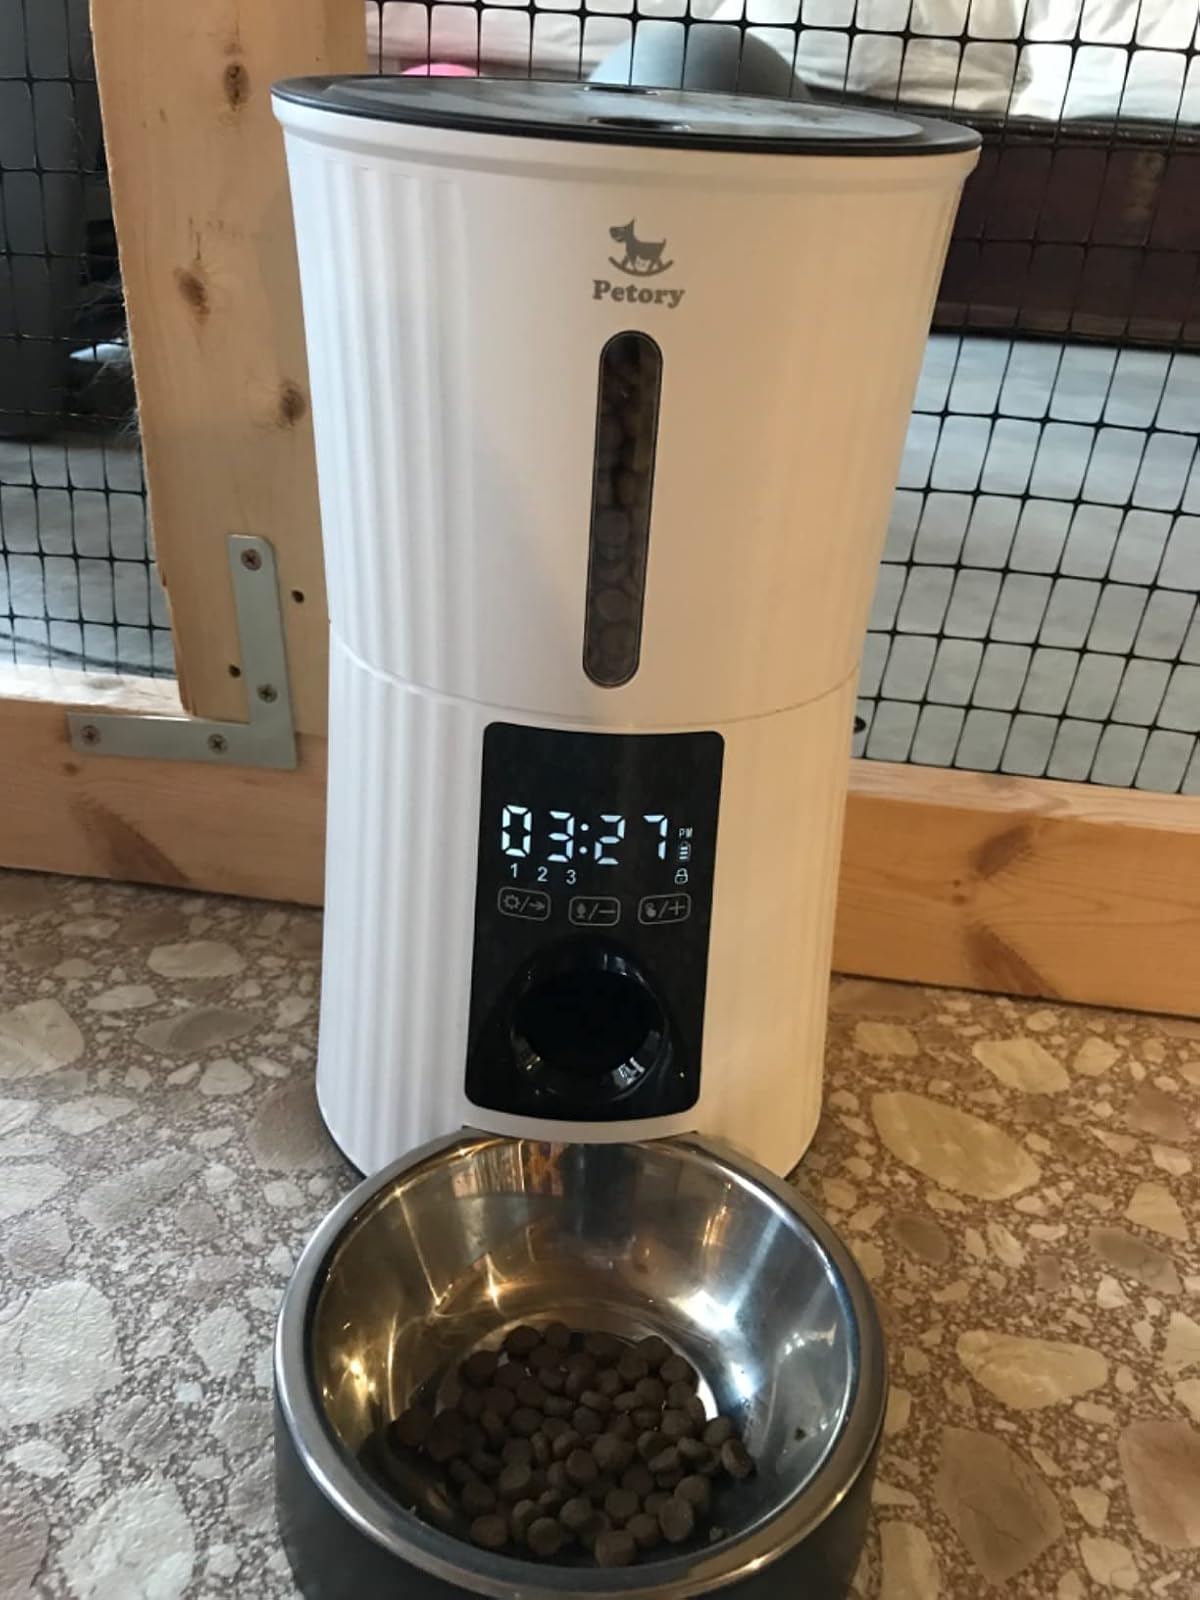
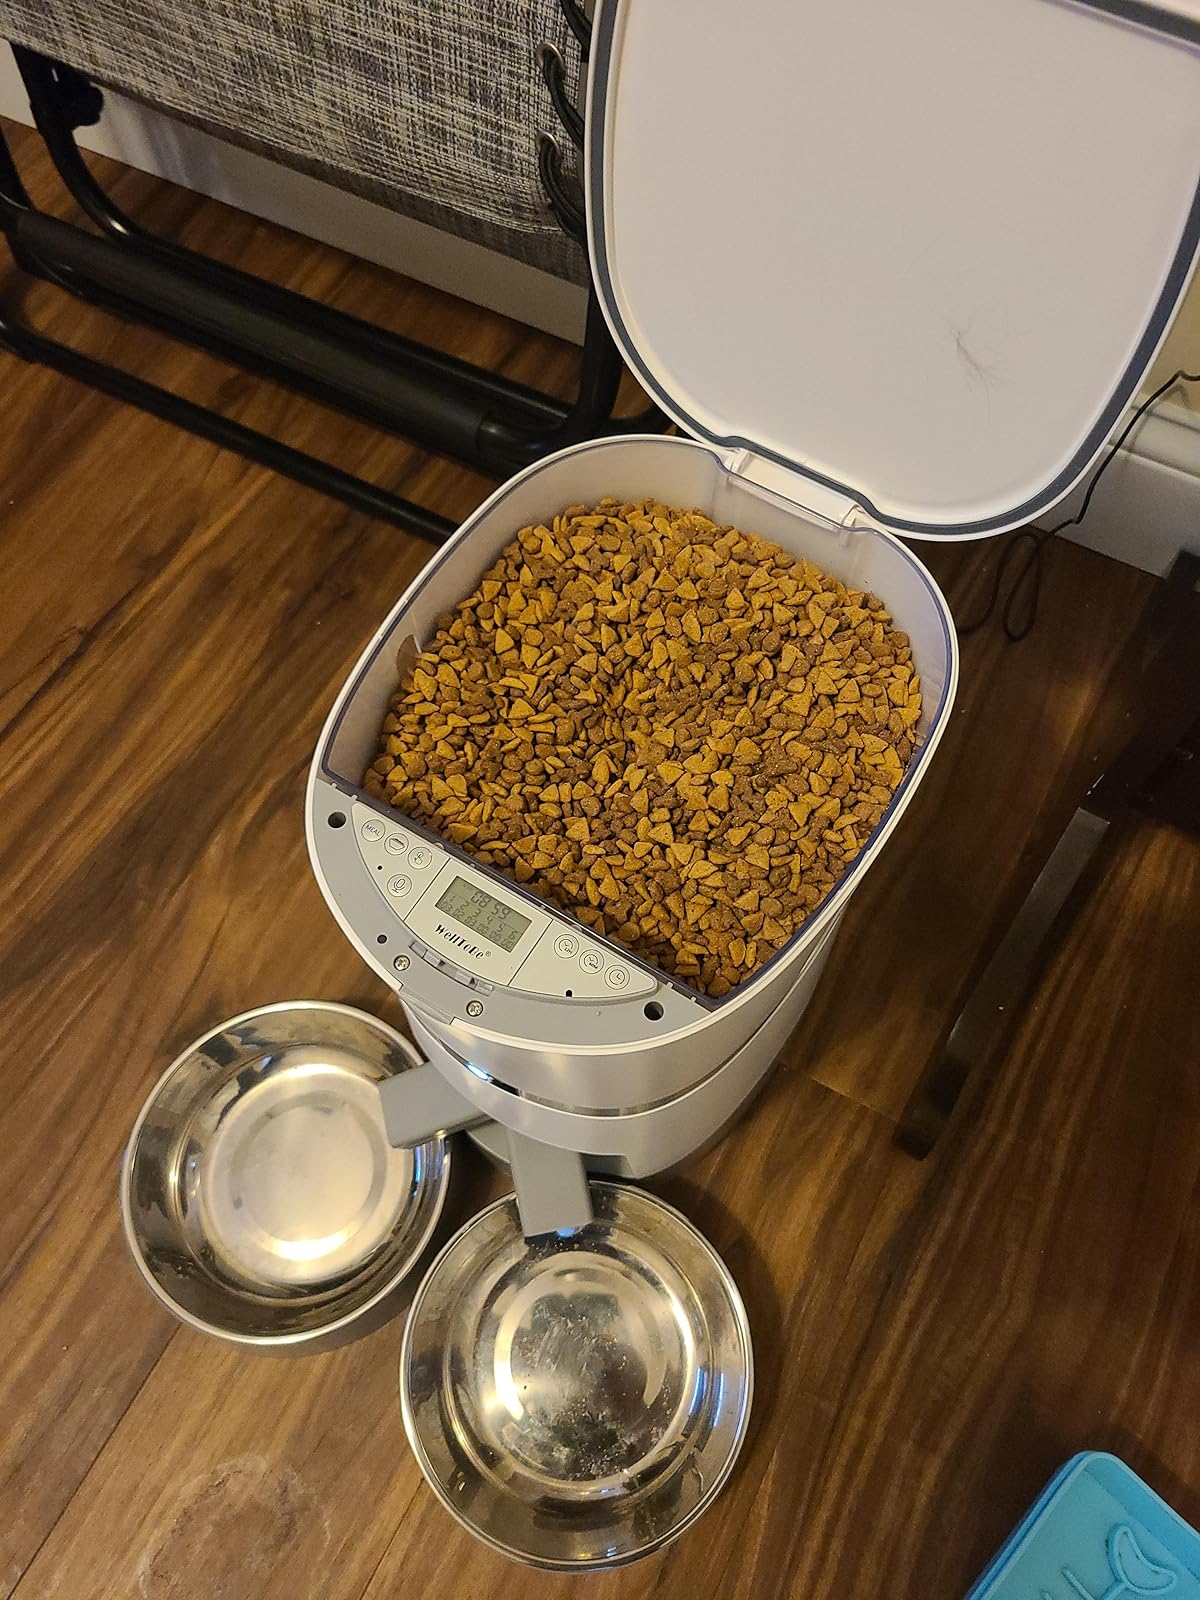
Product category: items_feeder
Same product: no